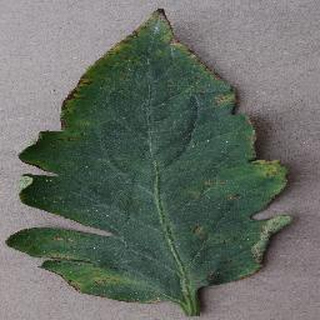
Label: tomato_bacterial_spot